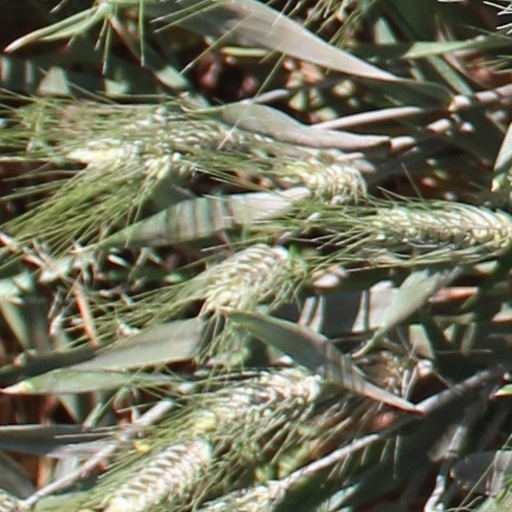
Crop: wheat